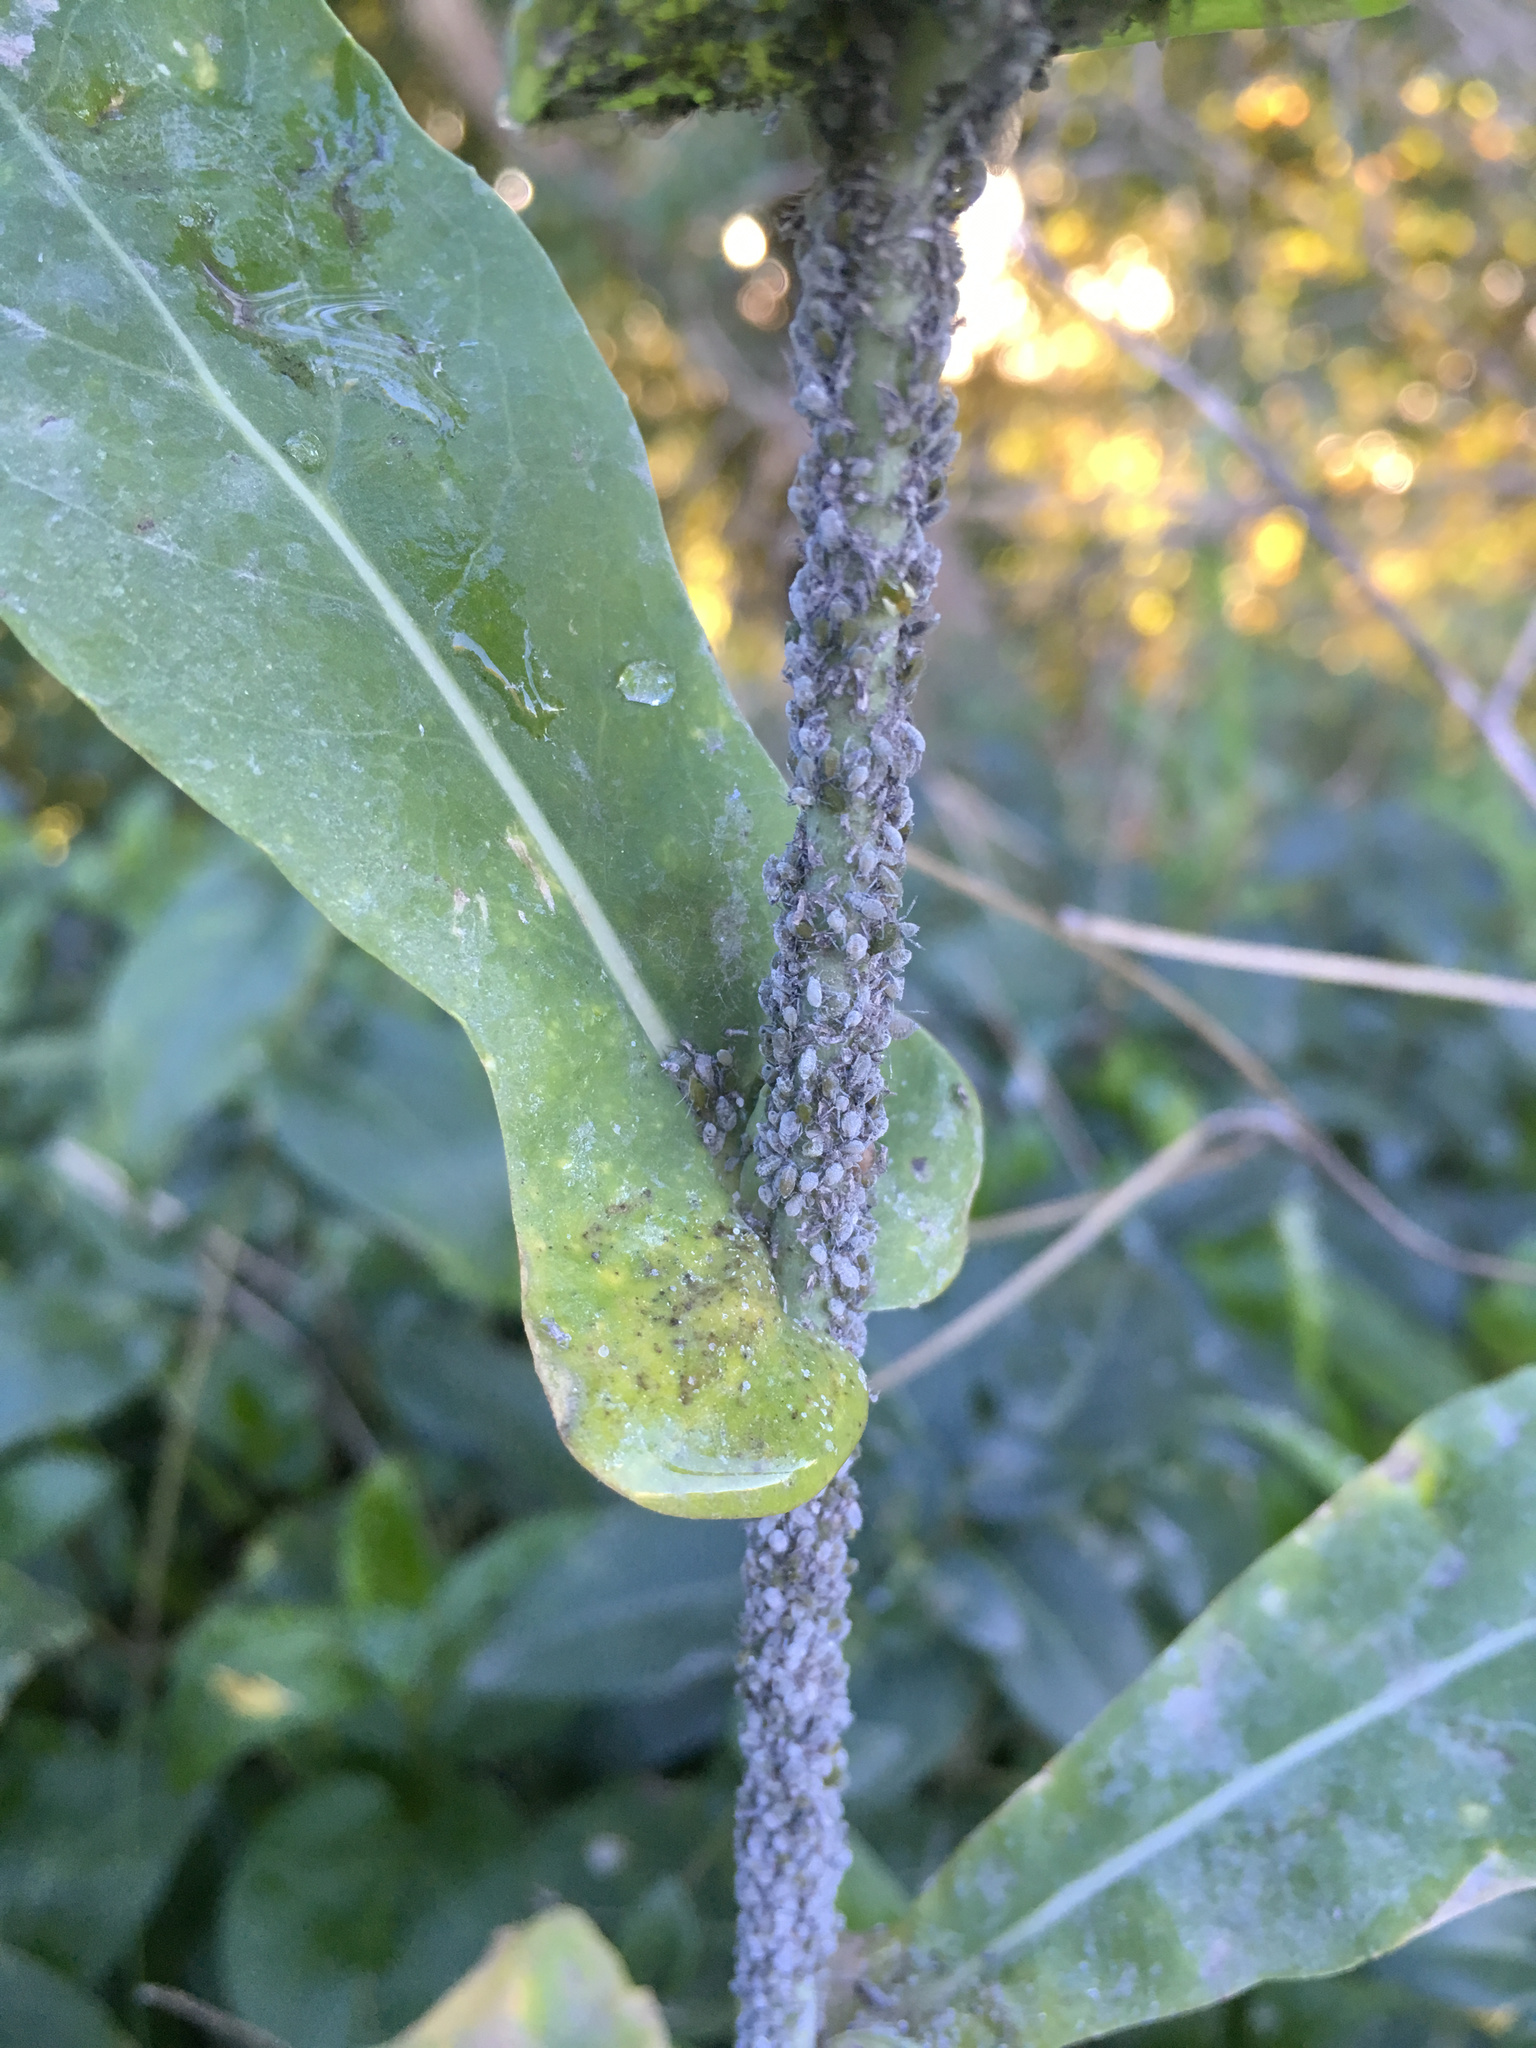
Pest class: cabbage_aphid